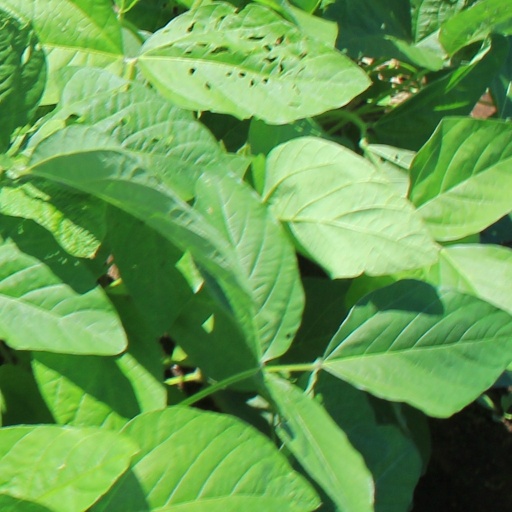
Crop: soybean